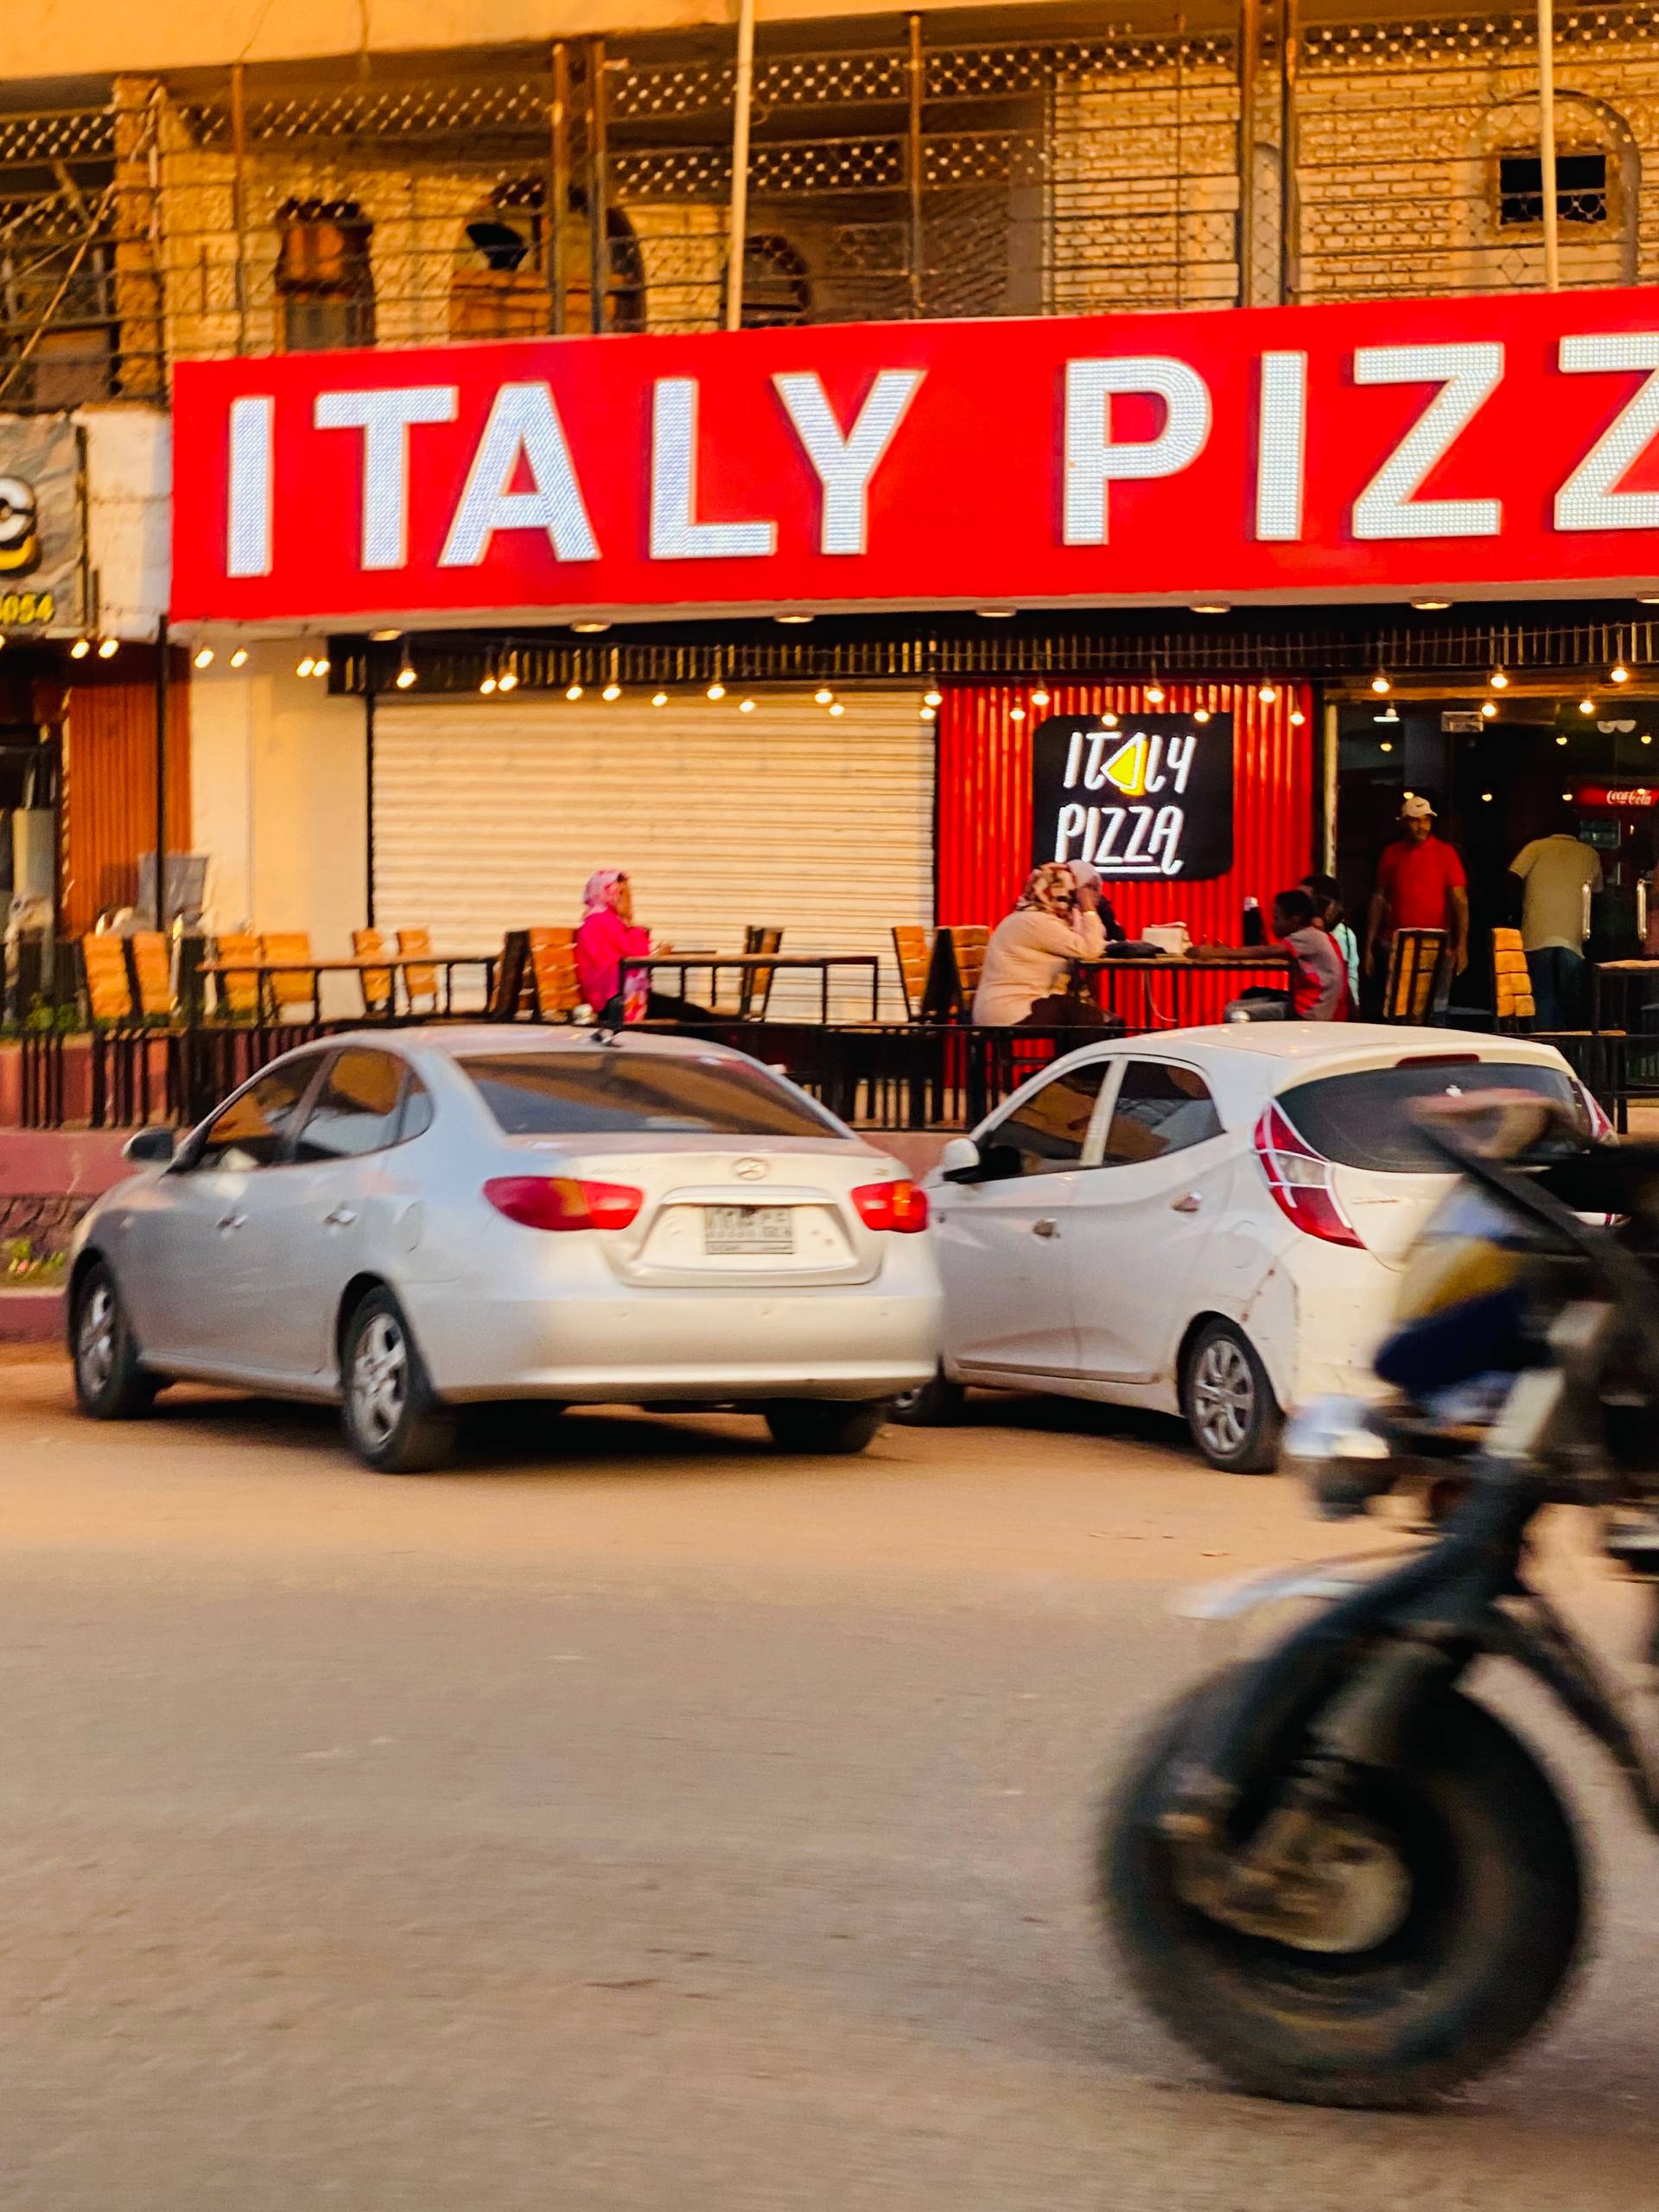
الوصف بالفصحى: سيارات و بعض رواد أحد المطاعم
الوصف بالعامية السودانية: عربات و ناس جاية تاكل في المطعم
التصنيف: Public Spaces & Infrastructure